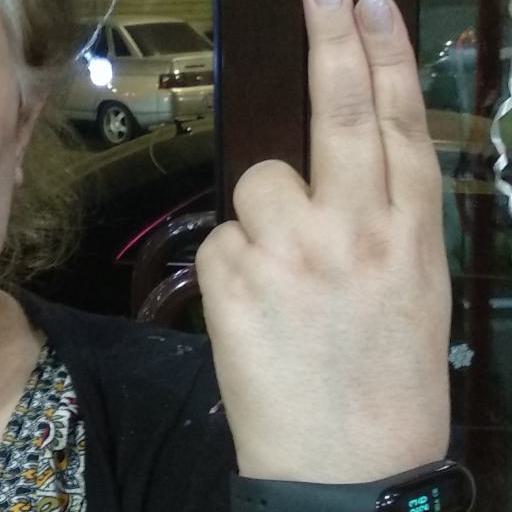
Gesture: two_up_inverted